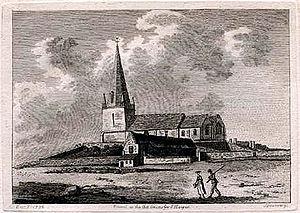
La Braye du Valle est un chenal, en grande partie comblé, séparant, à marée haute, la presqu'île de Valle du reste de l'île de Guernesey dans les îles Anglo-Normandes.